Chopsticks (waltz)

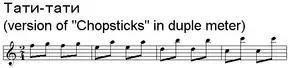
"Tati-tati"

An equivalent of this rudimentary two-finger piano exercise was known in Russia in duple meter as "tati-tati" or the "Cutlet Polka". This version alternates the notes between the hands, rather than playing them at the same time in harmony.